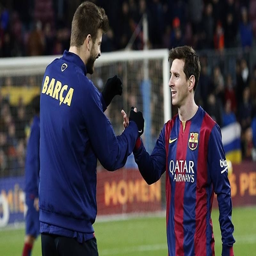
footballer celebrates his hat - trick with footballer at the end their first division soccer match against football team at stadium .